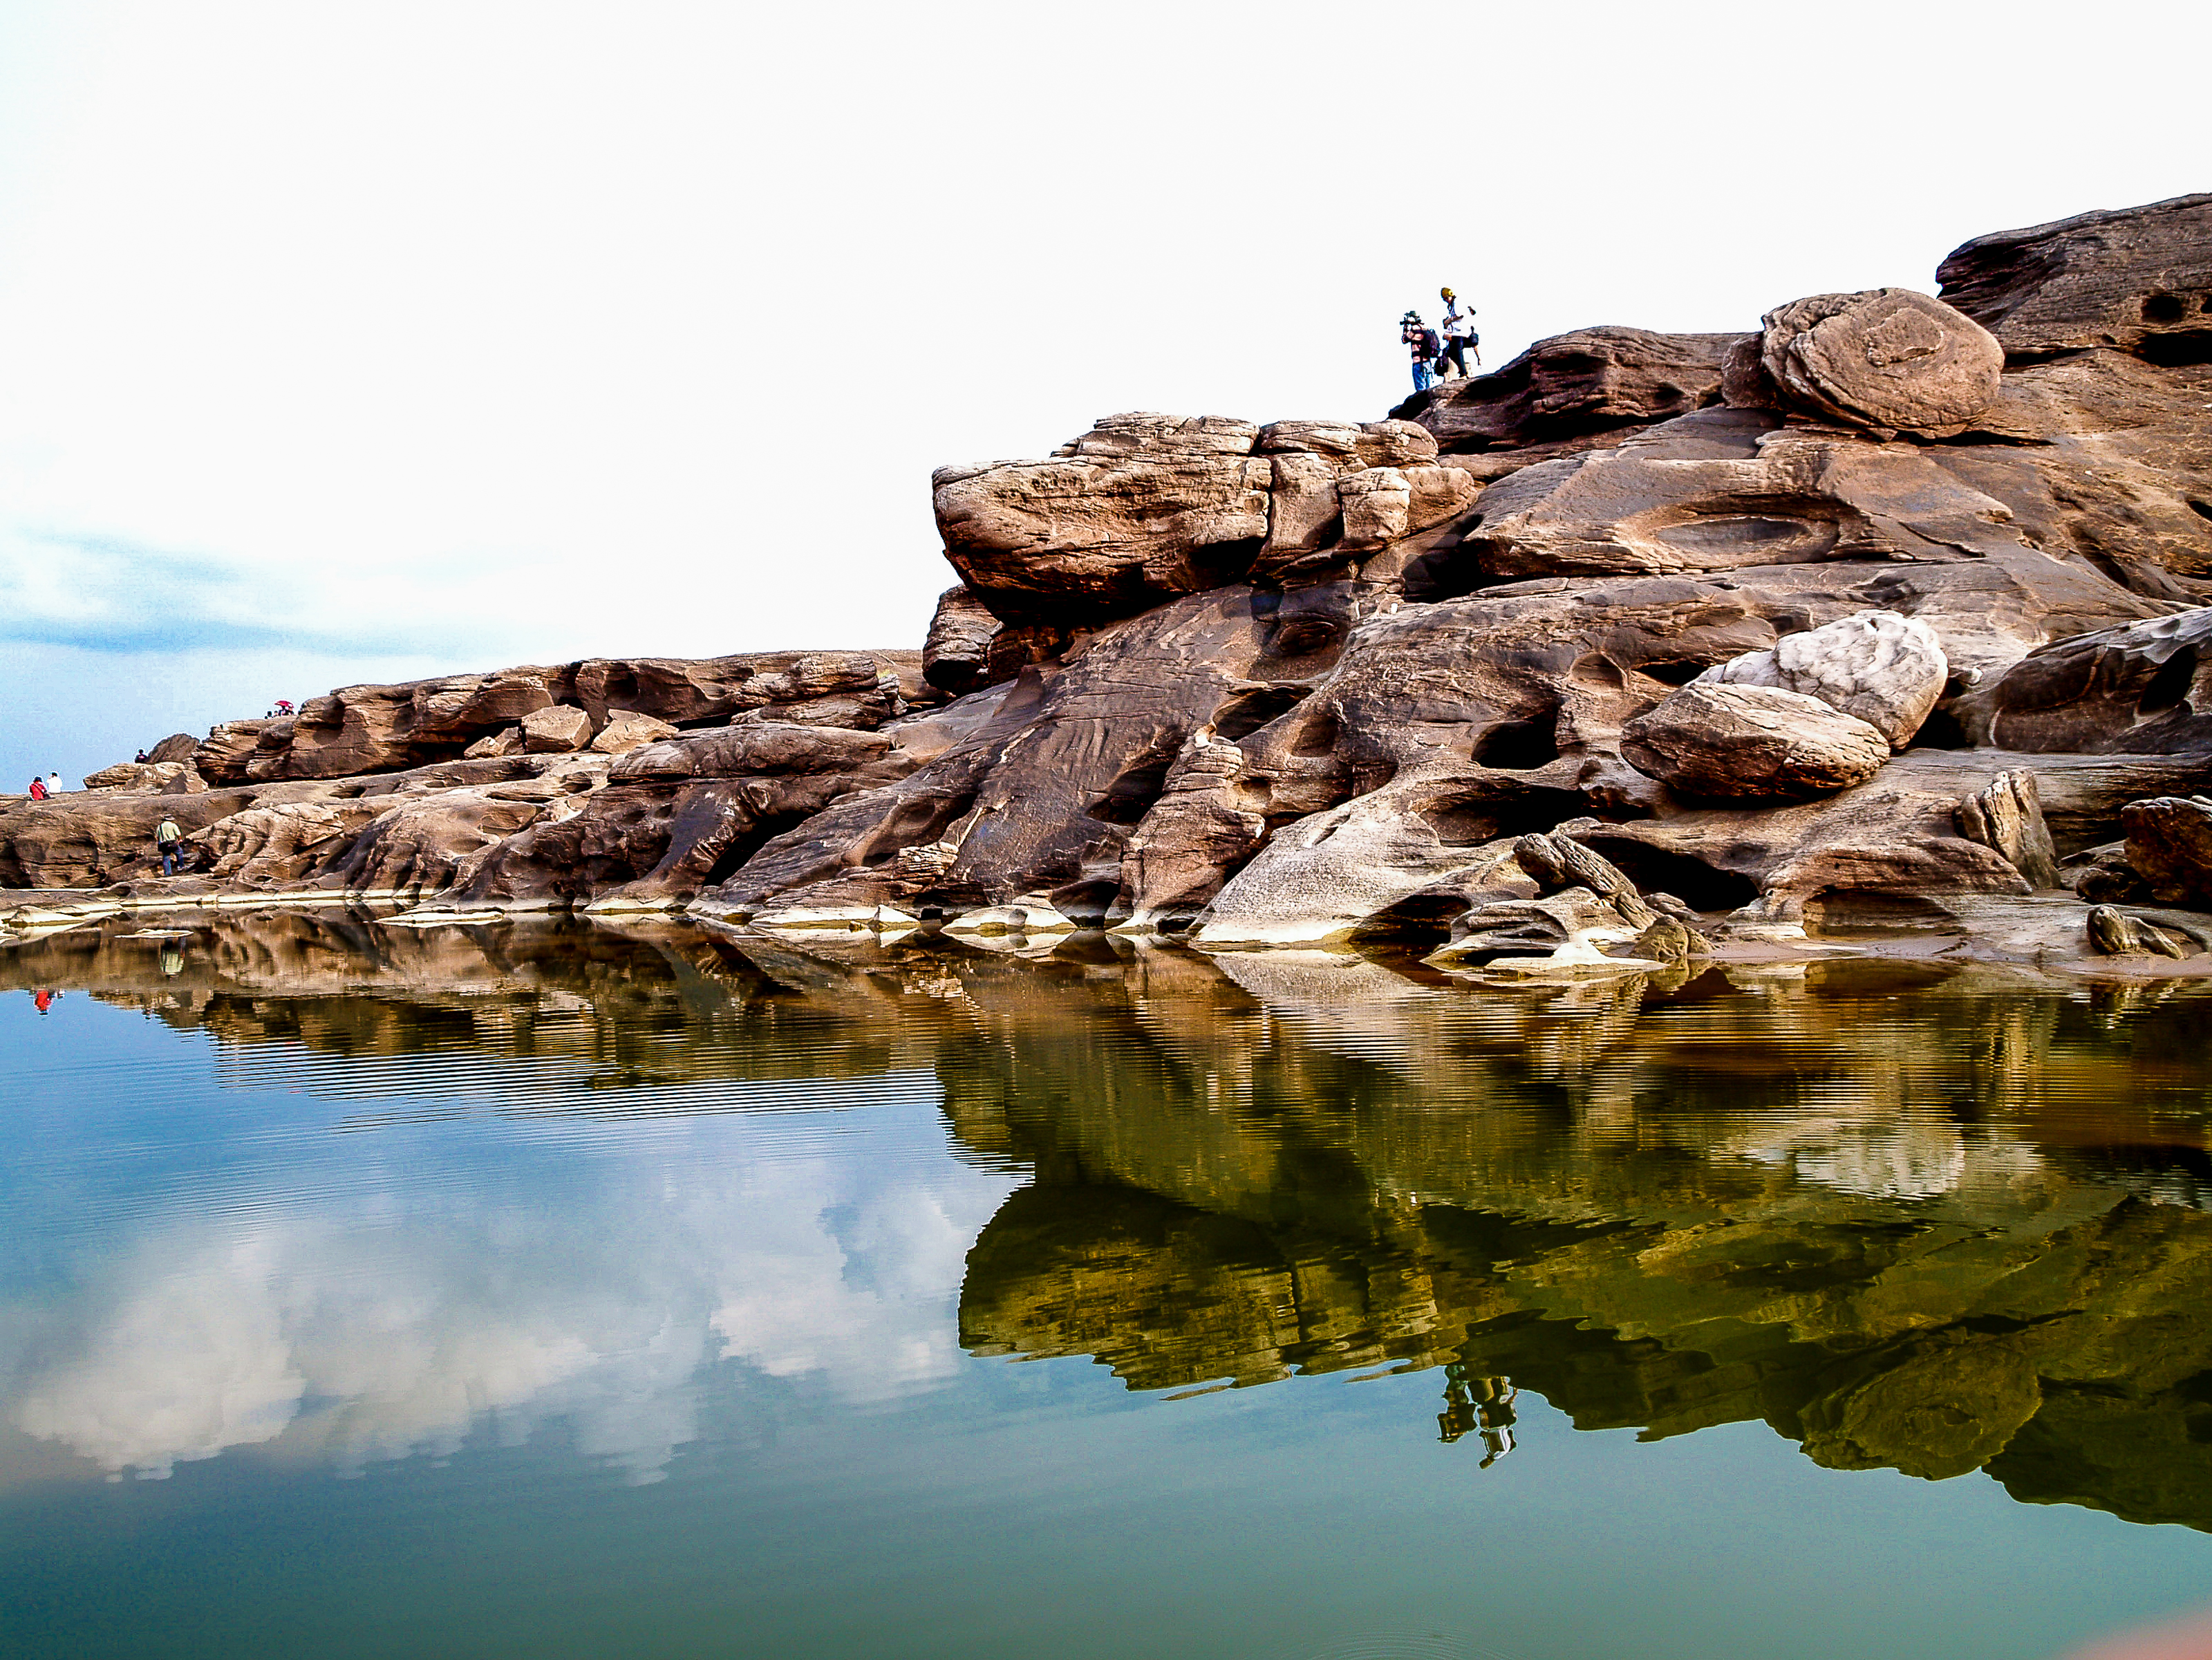
rock, travel, water, landscape, stone, view, tropical, thailand, sky, nature, sampanbok, beautiful, landmark, natural, summer, river, park, canyon, scenery, vacation, unseen, outdoor, thai, amazing, grand, mekong, background, tourist, hole, rocky, reflection, terrain, cliff, coast, sea, water resources, geology, outcrop, formation, escarpment, lake, wadi, mountain, bedrock